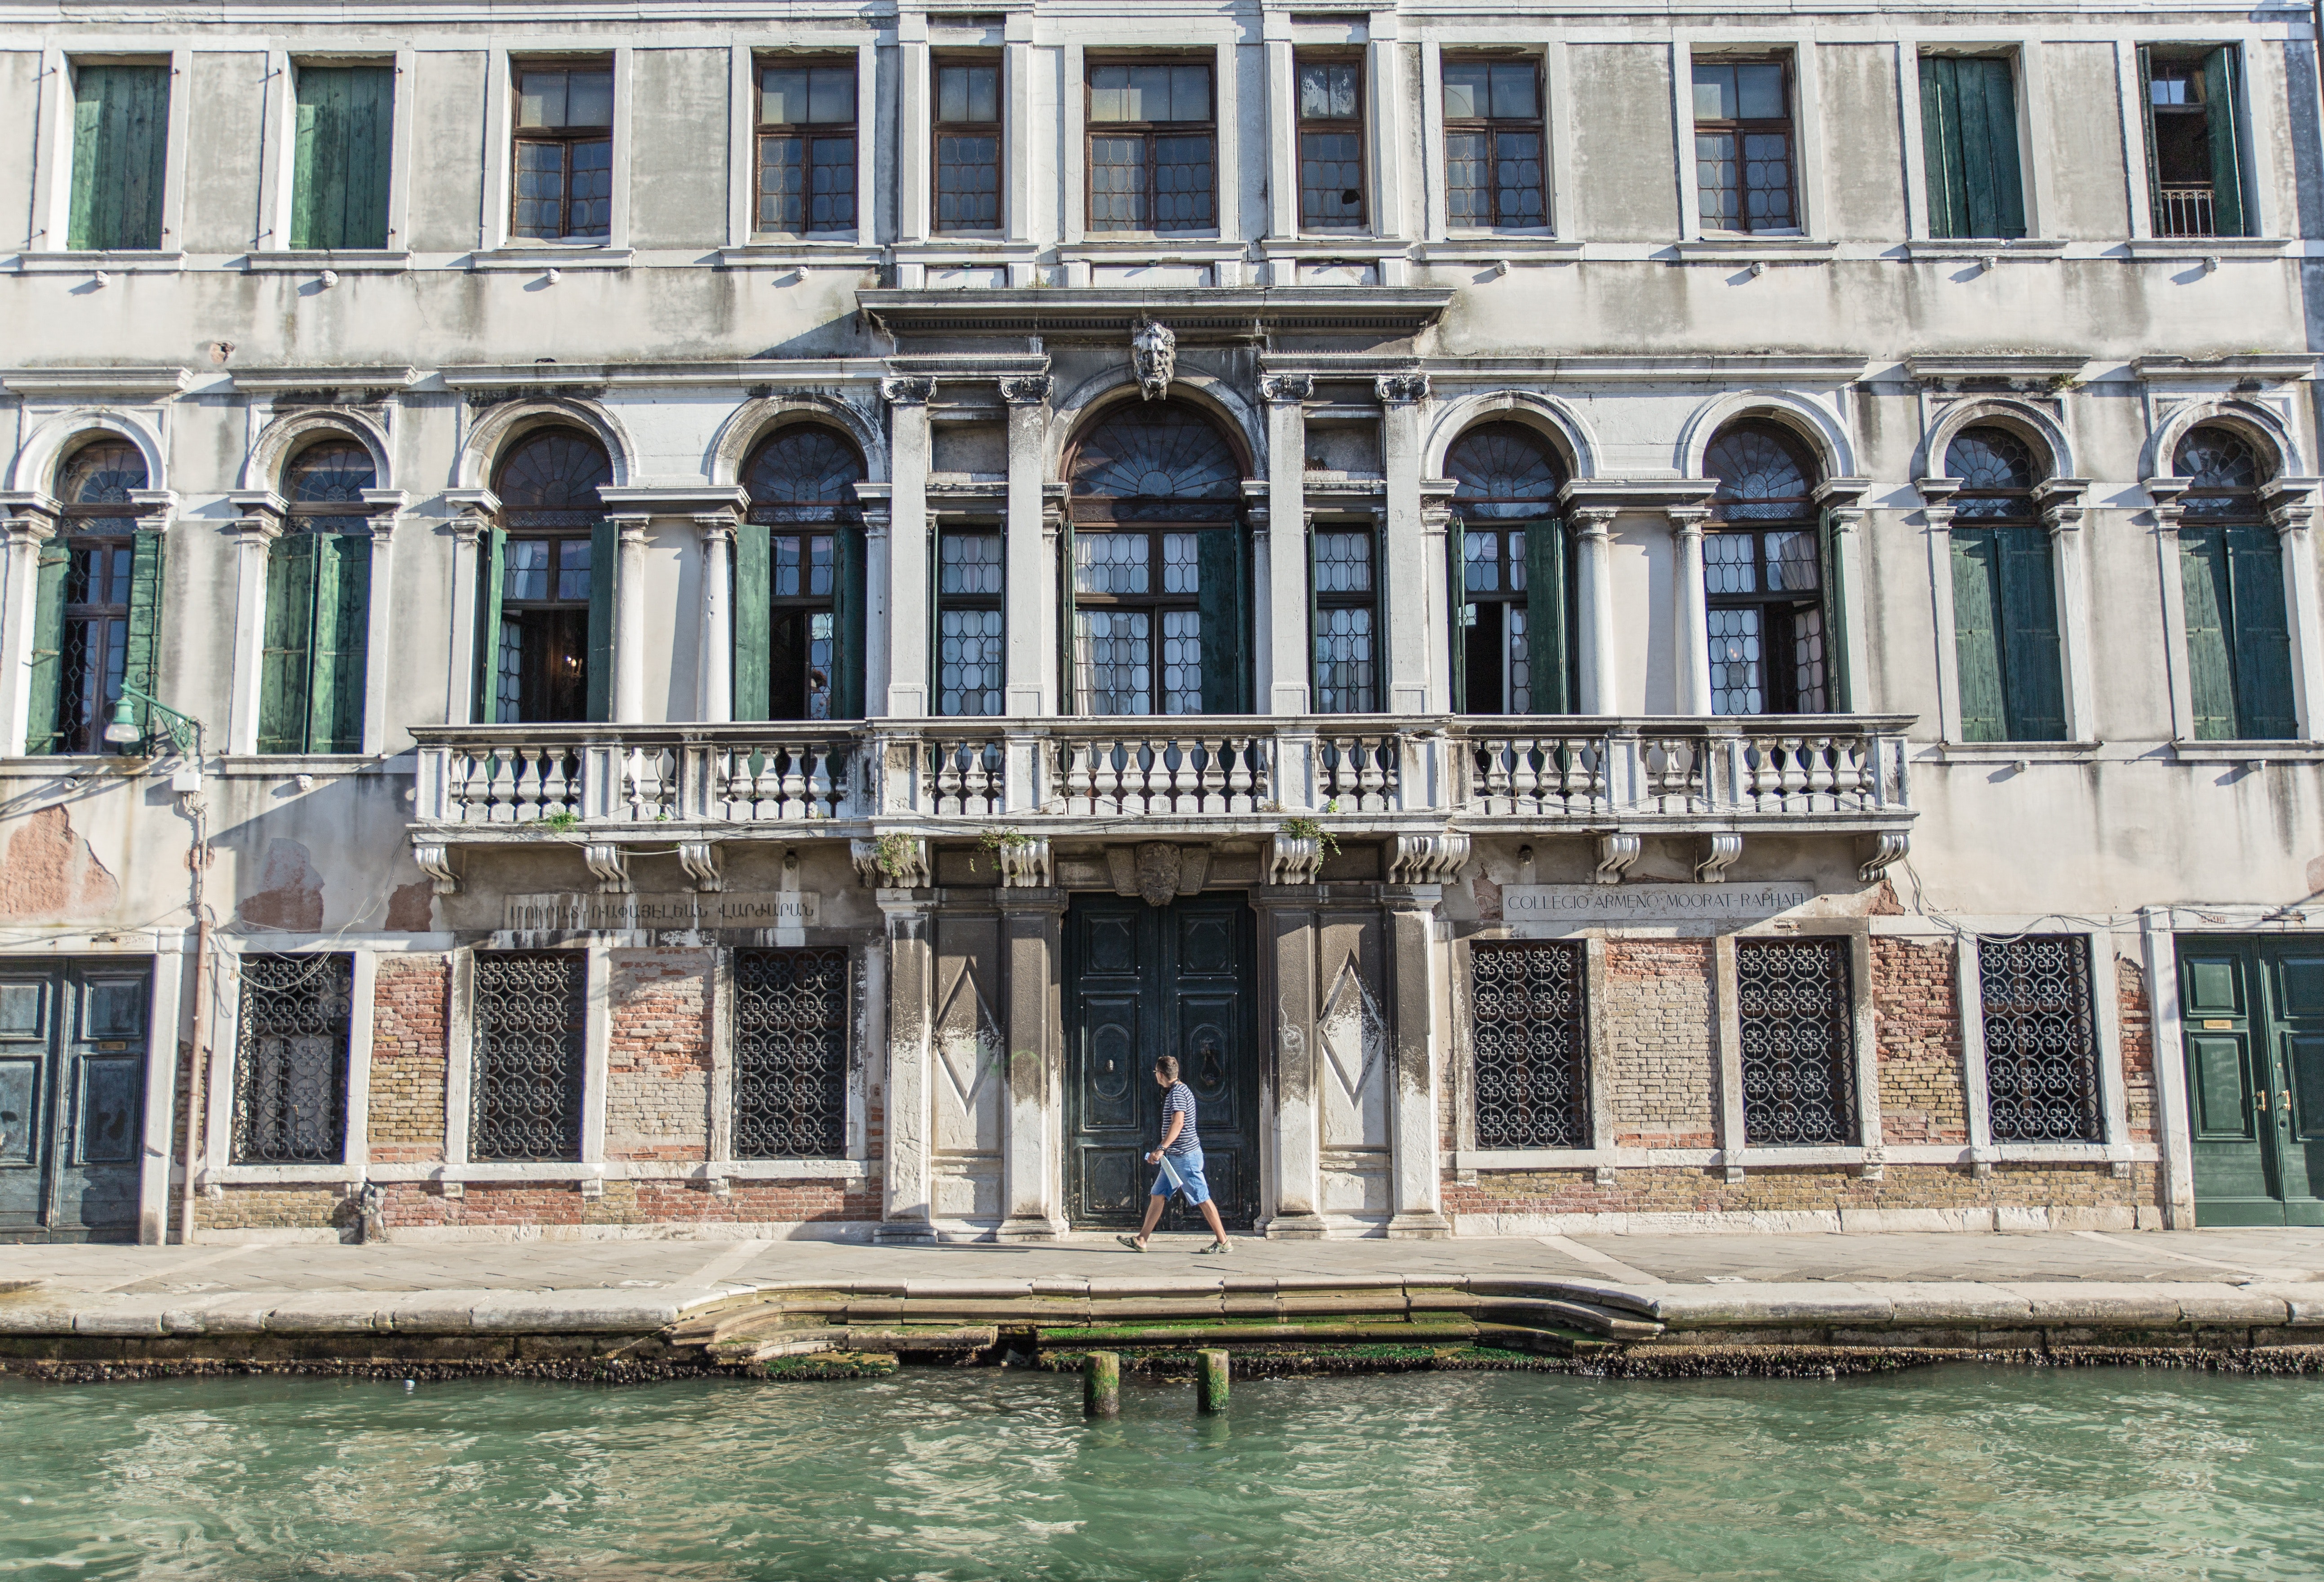
building, waterway, architecture, facade, canal, classical architecture, water, palace, house, window, mansion, estate, historic house, city, channel